Question: What animal is shown?
Tambaya: Wacce dabba aka nuna?
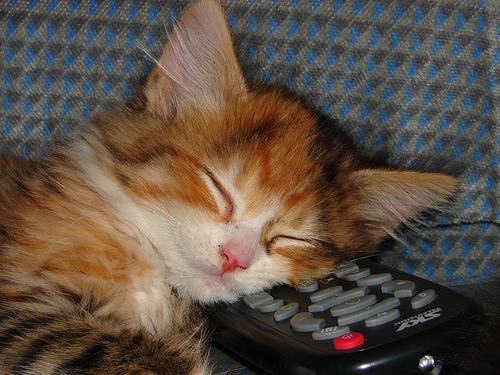
Answer: Cat.
Amsa: Mage.